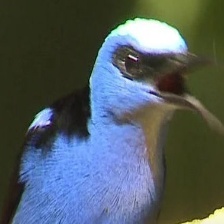
Species: RED LEGGED HONEYCREEPER
Scientific name: CYANERPES CYANEUS